History of the United States Marine Corps

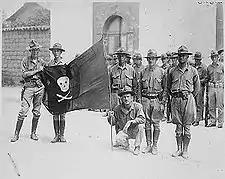
Marines in Nicaragua display a flag captured from Sandino in 1932.

The successful landing at Guantanamo and the readiness of the Marines for the Spanish–American War were in contrast to the slow mobilization of the United States Army in the war. In 1900, the General Board of the United States Navy decided to give the Marine Corps primary responsibility for the seizure and defense of advanced naval bases. The Marine Corps formed an expeditionary battalion to be permanently based in the Caribbean, which subsequently practiced landings in 1902 in preparation for a war with Germany over their siege in Venezuela. Under Major Lejeune, in early 1903, it also undertook landing exercises with the Army in Maine, and in November, blocked Colombian Army forces sent to quash a Panamanian rebellion, an action which led to the independence of Panama. Marines stayed in Panama, with brief intermissions as they were deployed for other actions, until 1914. From 1903 to 1904, 25 Marines protected American diplomats in Abyssinia, modern day Ethiopia. A small group of Marines made a show of force in Tangier to resolve the kidnapping of Ion Perdicaris in the summer of 1904. The Marine Corps Advanced Base School was founded as was the Advanced Base Force, the prototype of the Fleet Marine Force.